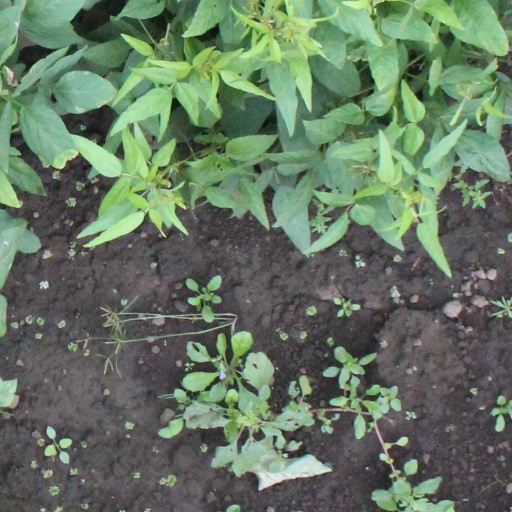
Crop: soybean